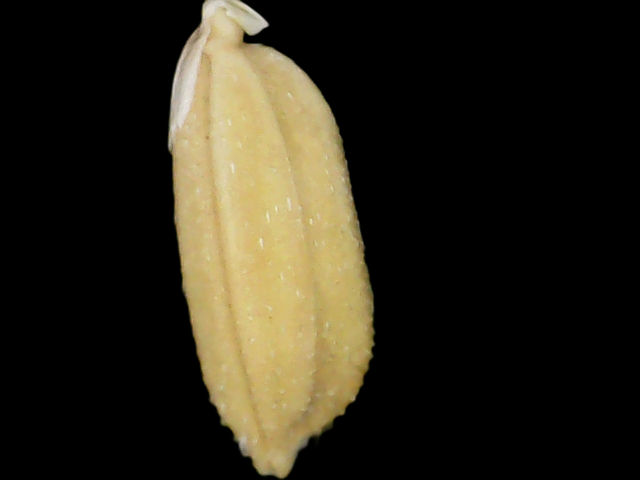
Rice variety: Bd33